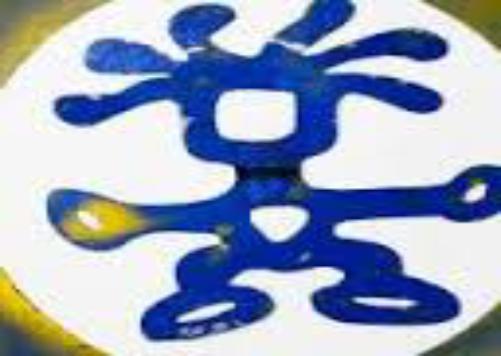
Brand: Crumpler
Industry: Clothes